La Teacher de Inglés

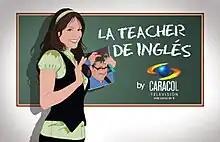

La teacher de inglés was a Colombian soap opera produced in 2011 for Caracol Television. It was at first broadcast at 8 pm, was off air for a week when the soap opera La Reina del Sur (The Queen of the South) was shown, returned May 23–27 until its final episode, and then was replaced by the soap opera La Bruja (The Witch). It starred the Miss Universe runner-up Carolina Gomez and Victor Mallarino, alongside the opposing actors Juan Alfonso Baptista, Isabel Cristina Estrada, Lully Bussa and Samara de Cordova.